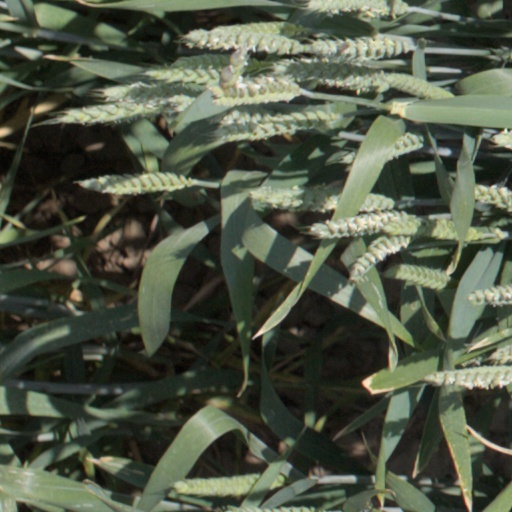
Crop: wheat